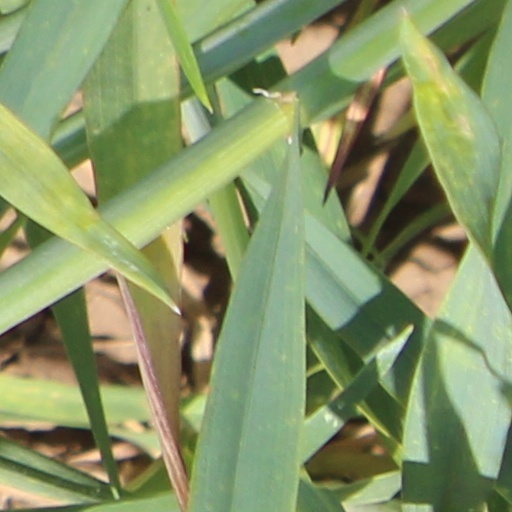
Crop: wheat